Foundation Company of Canada

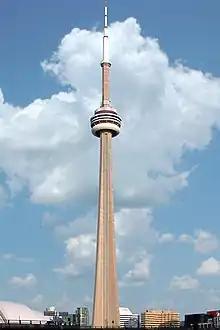
Foundation's crowning achievement was the construction of the CN Tower, which was completed in 1976.

In March 1962, Slater Steel Industries Limited of Hamilton acquired around 500,000 of Foundation's 1,188,816 shares. At Foundation's annual meeting on 26 April 1962, eight Slater nominees were elected to the board. Only five members of the 1961 board were reelected, while nine resigned. The resignations counted much of the company's old guard, including Chadwick, Drury, and Rutley. Robert Fletcher Shaw was appointed president, while Samuel Fingold (1911–1970), chairman and president of Slater, was elected chairman of the board. On 19 April 1963, the company incorporated the Canadian Foundation Company Limited. The new company acquired all shares of the FCC and its subsidiaries and became the parent of the Foundation group of companies. In February 1964, at the request of the federal government, the company released president Shaw to take on the role of deputy commissioner-general of Expo 67. His replacement was Robert Douglas Armstrong (1916–2015). Armstrong remained president only until 1966, when he left to become president of Rio Algom. Calvert Pomeroy Baker (1911–1976) succeeded as president that year.